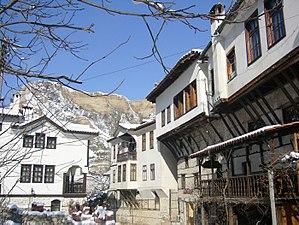
Melnik est la plus petite ville de Bulgarie, elle compte 385 habitants. Elle fait partie de l'oblast de Blagoevgrad et de la commune de Sandanski. La ville - qui est habitée - constitue une réserve architecturale : 96 bâtiments de la ville sont classés monuments historiques.